Tomiris (film)

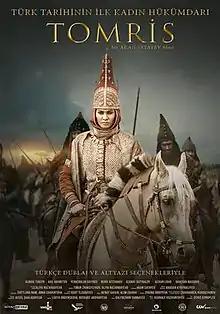
Turkish film poster

Tomiris is a 2019 Kazakhstani feature film directed by Akan Satayev, which tells the story of the queen of the Massagetae, Tomyris, and the Persian king, Cyrus the Great. The film co-stars Almira Tursyn, Aizhan Lighg, and Ghassan Massoud.